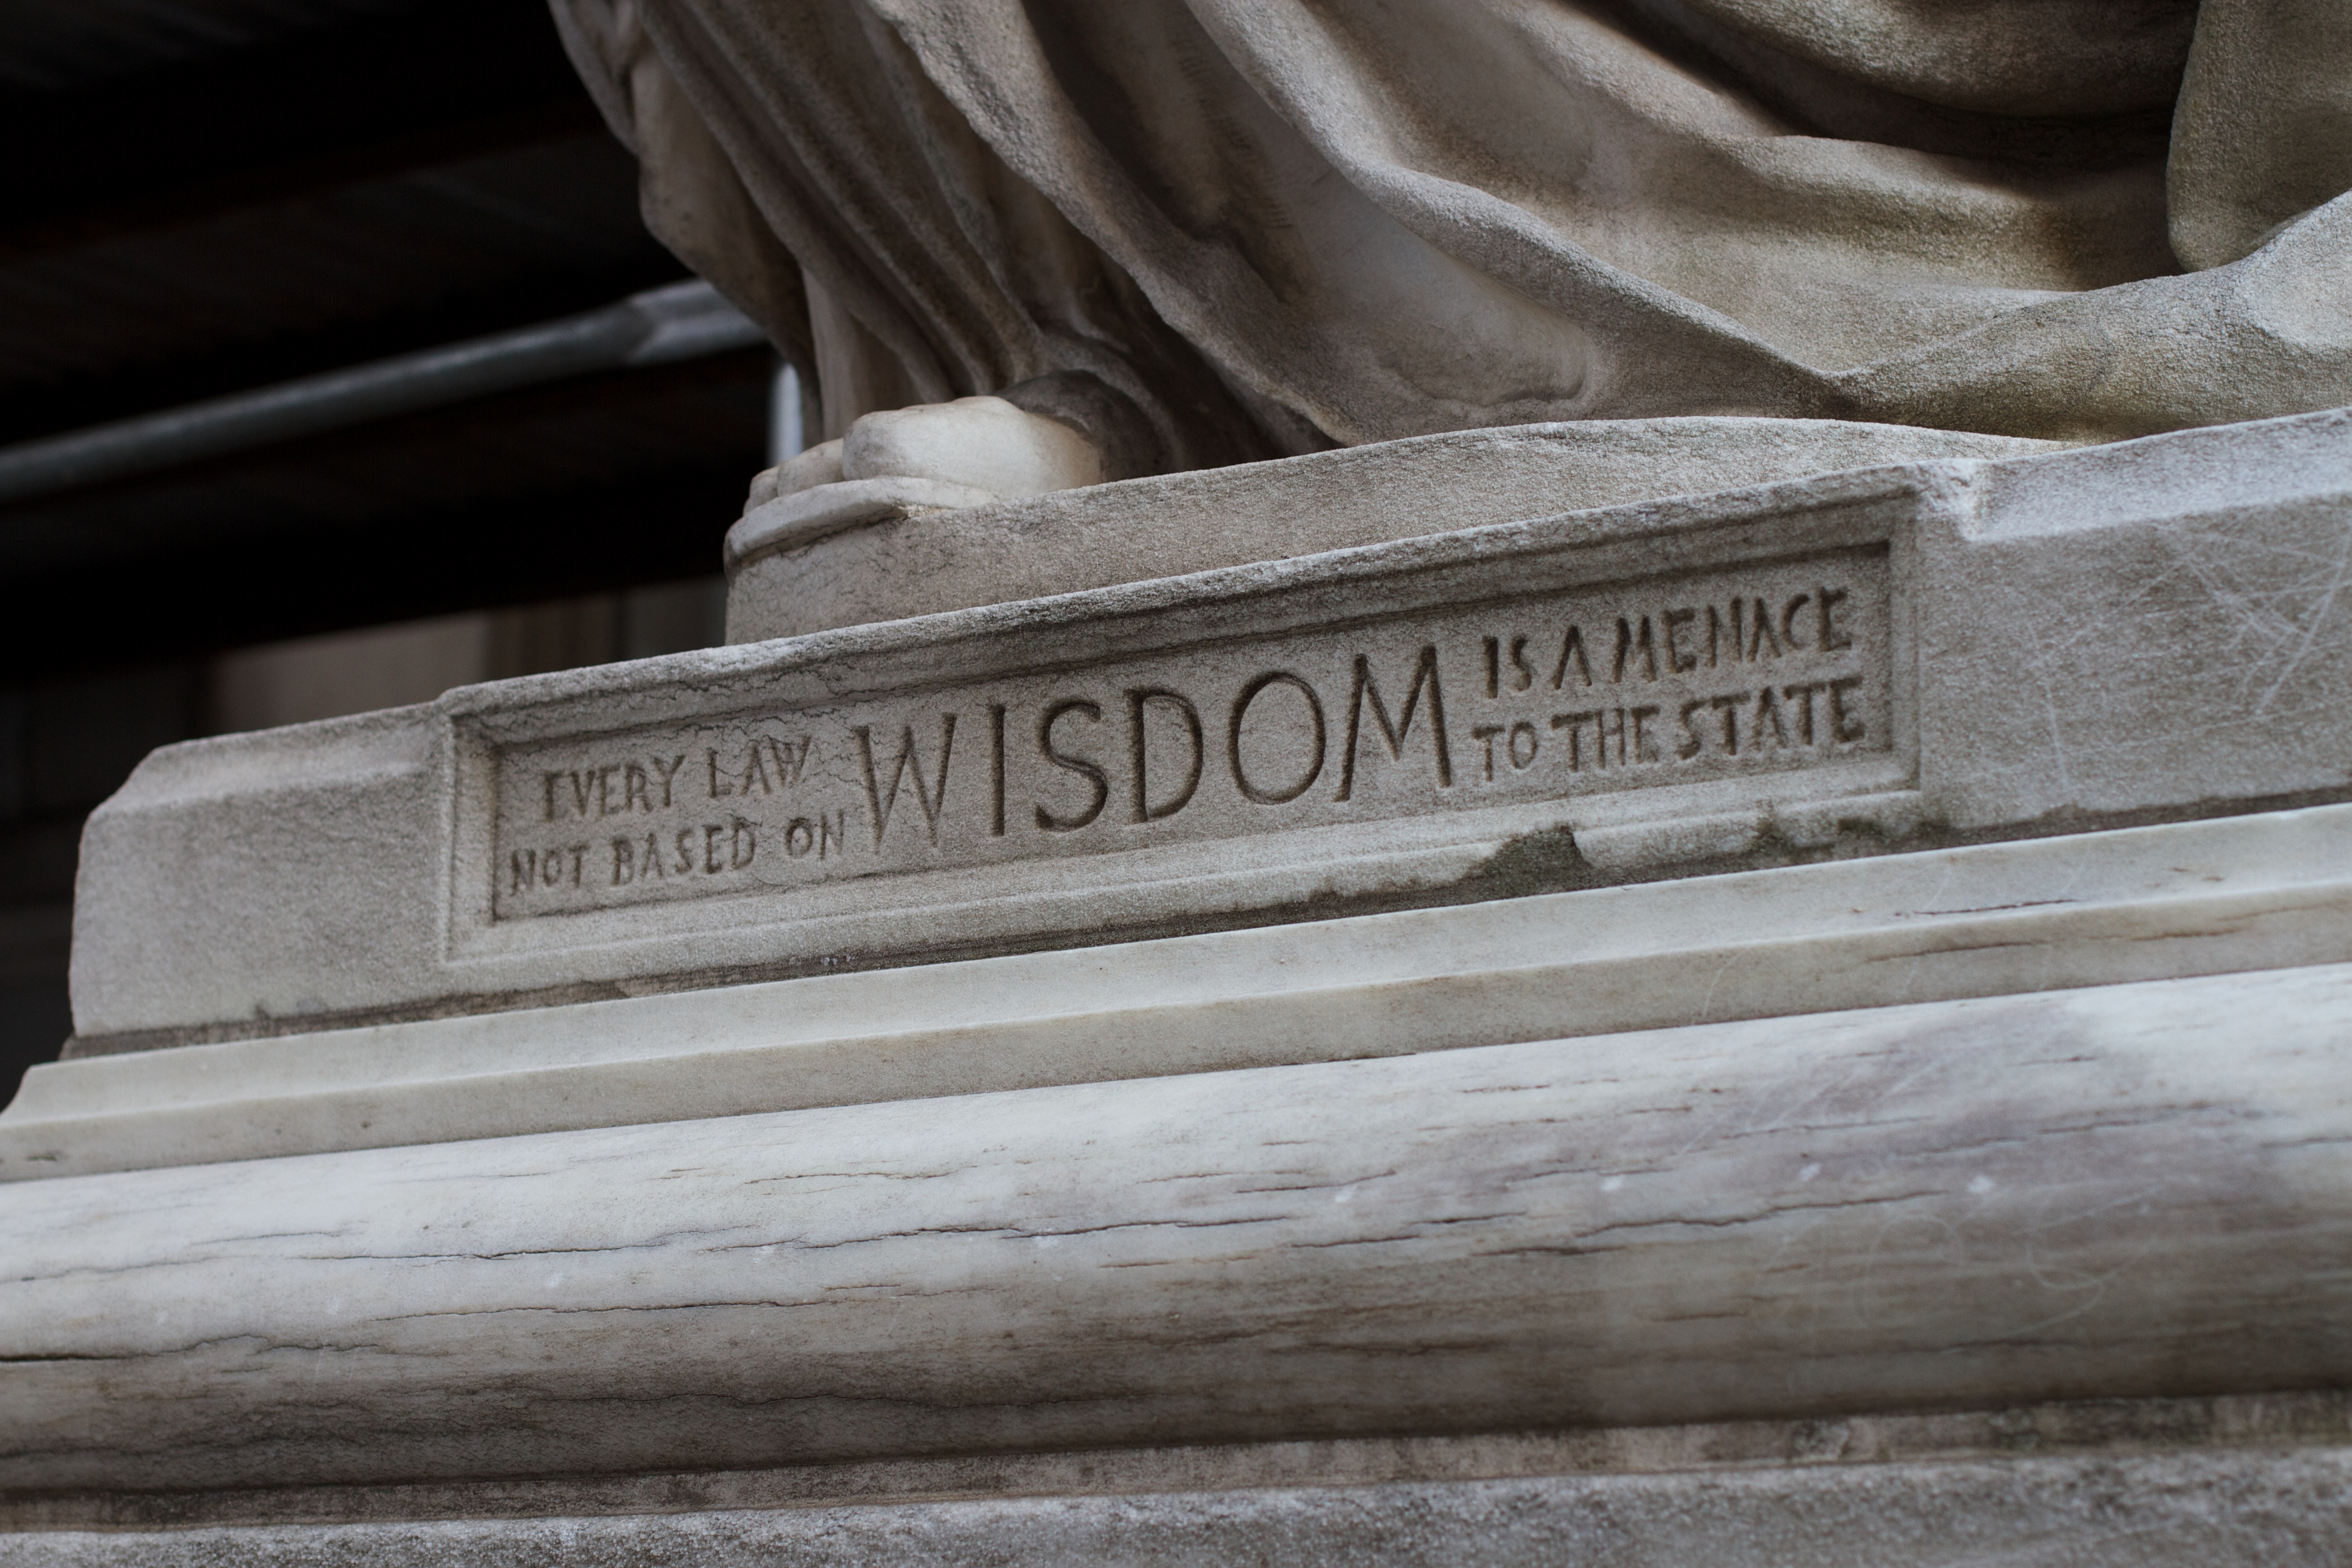
wood, monument, statue, grave, sculpture, memorial, art, headstone, carving, ancient history, commemorative plaque